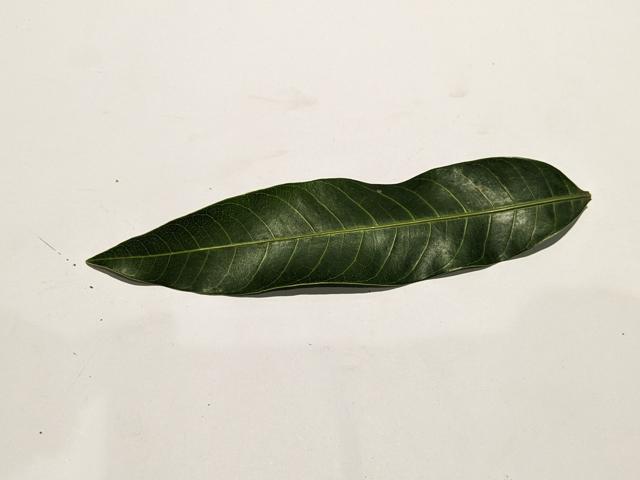
Mango leaf variety: Himsagar